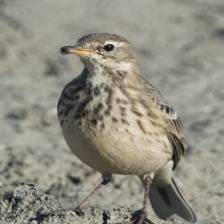
Species: AMERICAN PIPIT
Scientific name: ANTHUS RUBESCENS